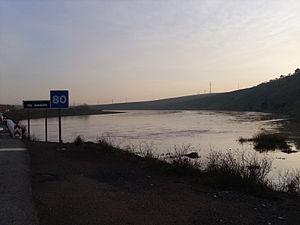
Le Guadiana est un fleuve international de la péninsule Ibérique, qui se jette dans l'océan Atlantique dans le golfe de Cadix.